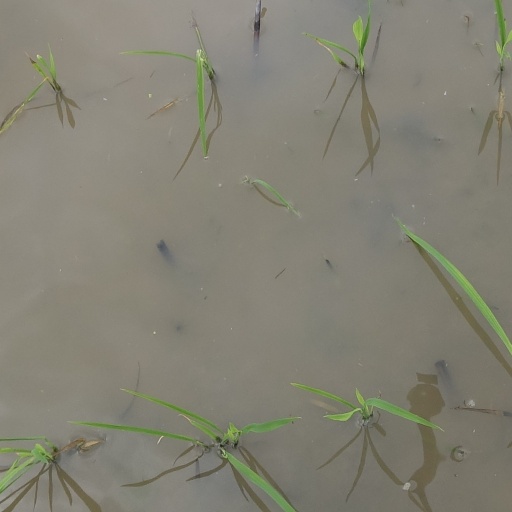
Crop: rice